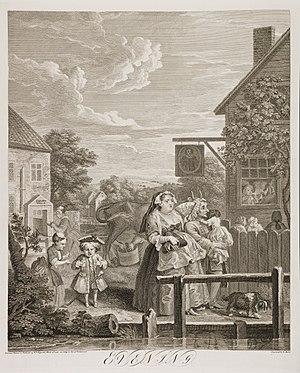
Four Times of the Day est une série de quatre scènes de genre de l'artiste anglais William Hogarth, peintes à l'huile en 1736, puis reproduites en une série de quatre gravures à l'eau-forte et au burin publiées en 1738 ; elles sont accompagnées d'une cinquième estampe, Strolling Actresses Dressing in a Barn, elle-même une reproduction d'un autre tableau de Hogarth.